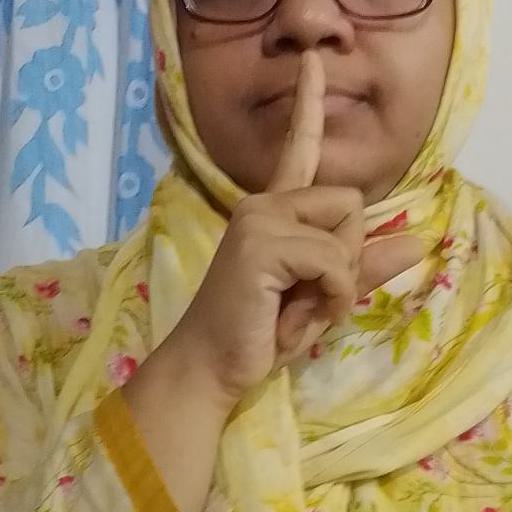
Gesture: mute